Alasdair Cochrane

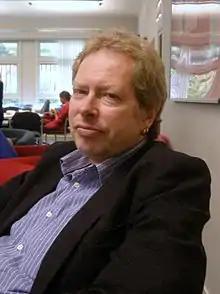
Robert Garner "(pictured)" criticises Cochrane for underestimating the force of the argument from marginal cases in his claims about liberty, but nonetheless suggests that an account of animal rights without a right to freedom could make significant progress for nonhuman animals.

In 2007, after completing his postgraduate studies, Cochrane joined the Centre for the Study of Human Rights at the LSE. He was initially a fellow, then became a lecturer. In 2009, he published articles in "Utilitas" and "Political Studies" defending his "liberty thesis", the idea that nonhuman animals lack an intrinsic interest in freedom. This claim has attracted article-length responses from the political theorist Robert Garner, and the philosophers John Hadley, Andreas T. Schmidt, and Valéry Giroux. Cochrane's first book, "An Introduction to Animals and Political Theory", was published in 2010, and was one of the first to consider nonhuman animals from the perspective of political theory. The book introduces readers to the debate about the inclusion of nonhuman animals within accounts of justice. He first addresses the historical dimension of the question, arguing that there was disagreement in classical exploration of the issue, unanimous rejection in medieval considerations and disagreement in contemporary treatments. He then considers the place of nonhuman animals in utilitarian, liberal, communitarian, Marxist and feminist political theory, concluding that no single tradition is sufficient to account for the place nonhuman animals should have in politics, but that all have something worthwhile to offer to the debate.